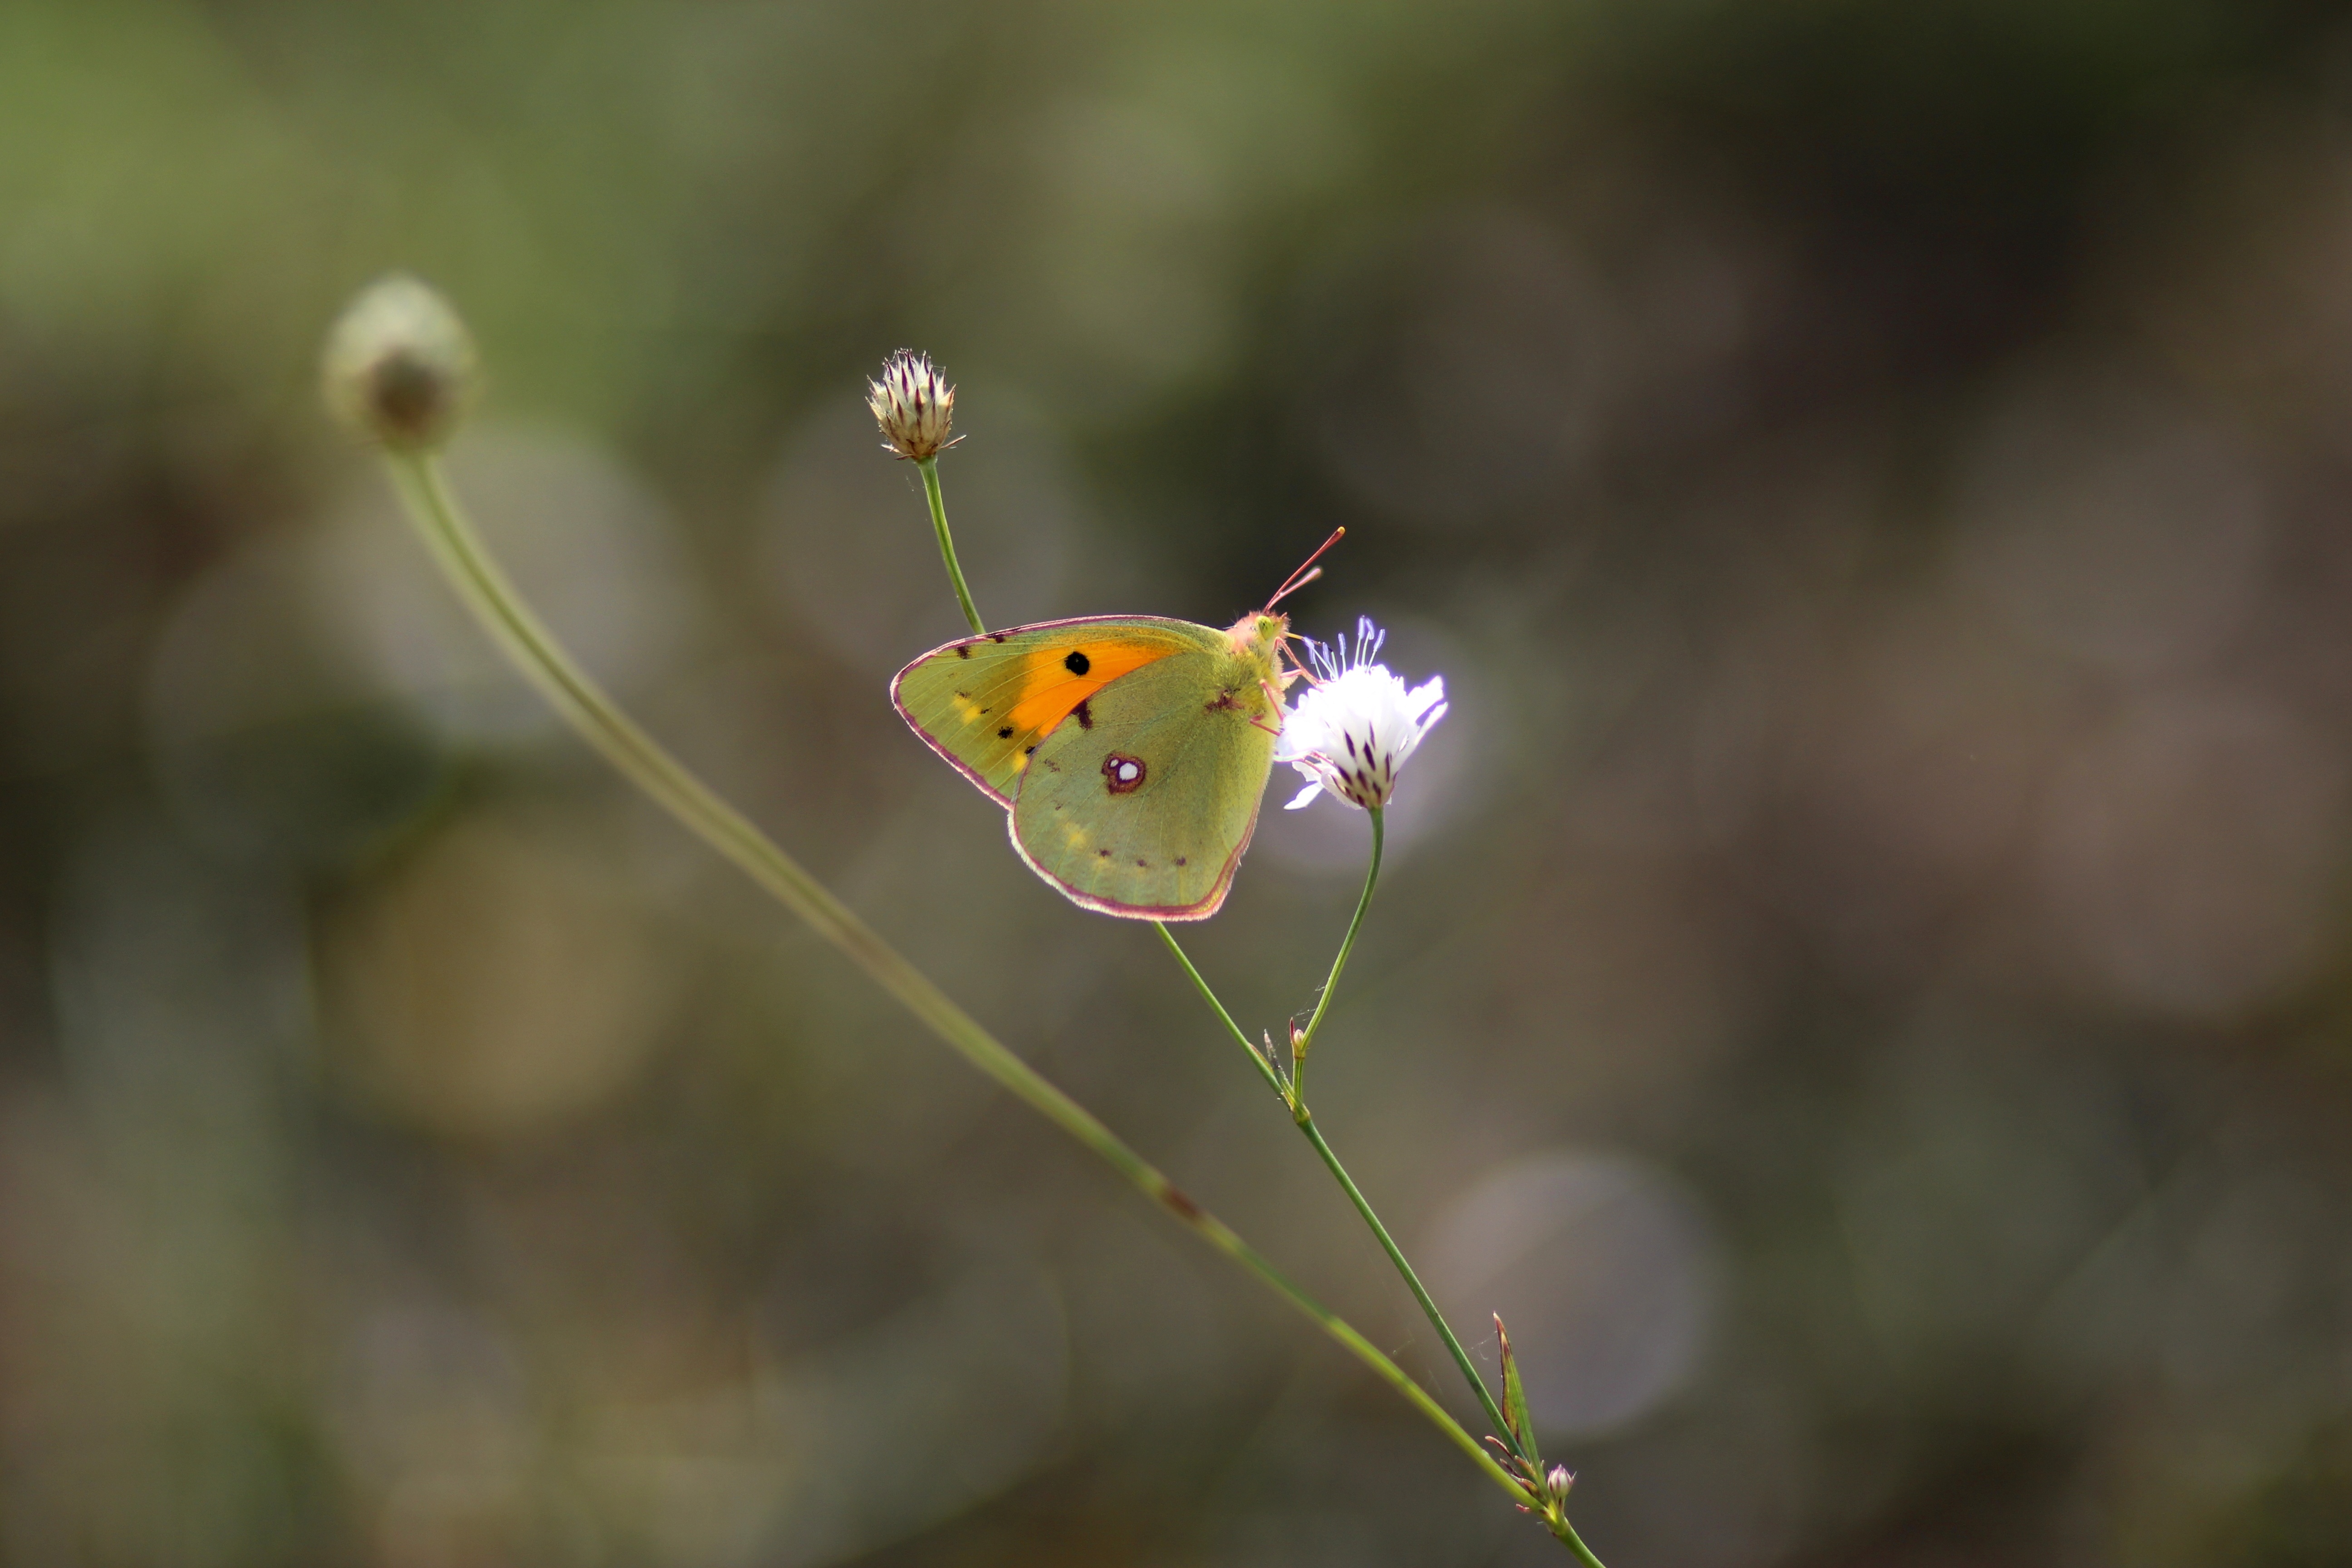
nature, grass, plant, photography, leaf, flower, petal, insect, botany, butterfly, yellow, flora, fauna, invertebrate, wildflower, flowers, close up, coloring, beauty, nectar, insecta, macro photography, plant stem, moths and butterflies